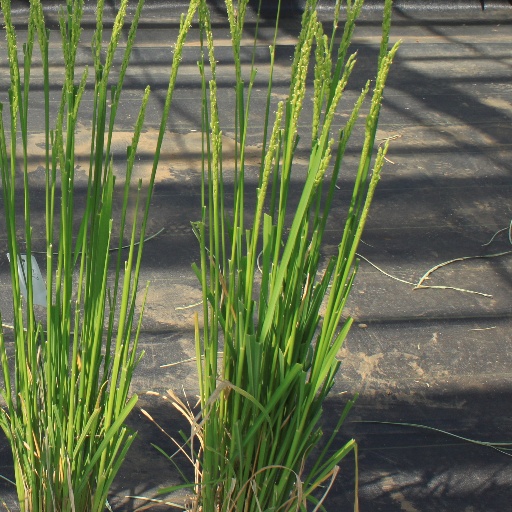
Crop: rice